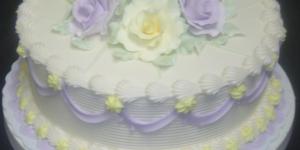
bizcocho de boda de 10 huevos